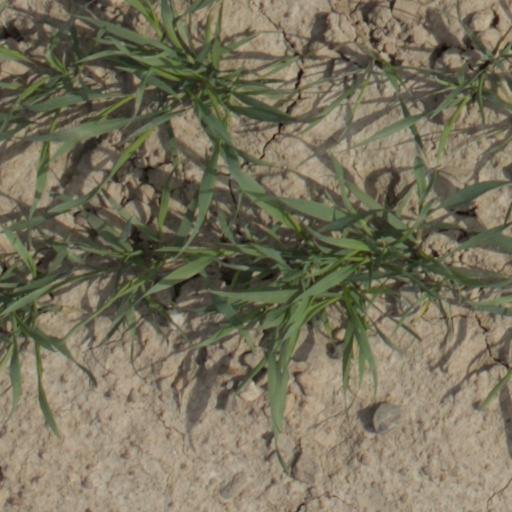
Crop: wheat